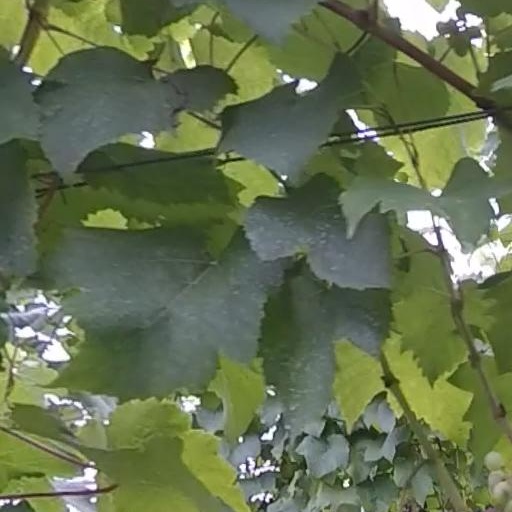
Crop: grape